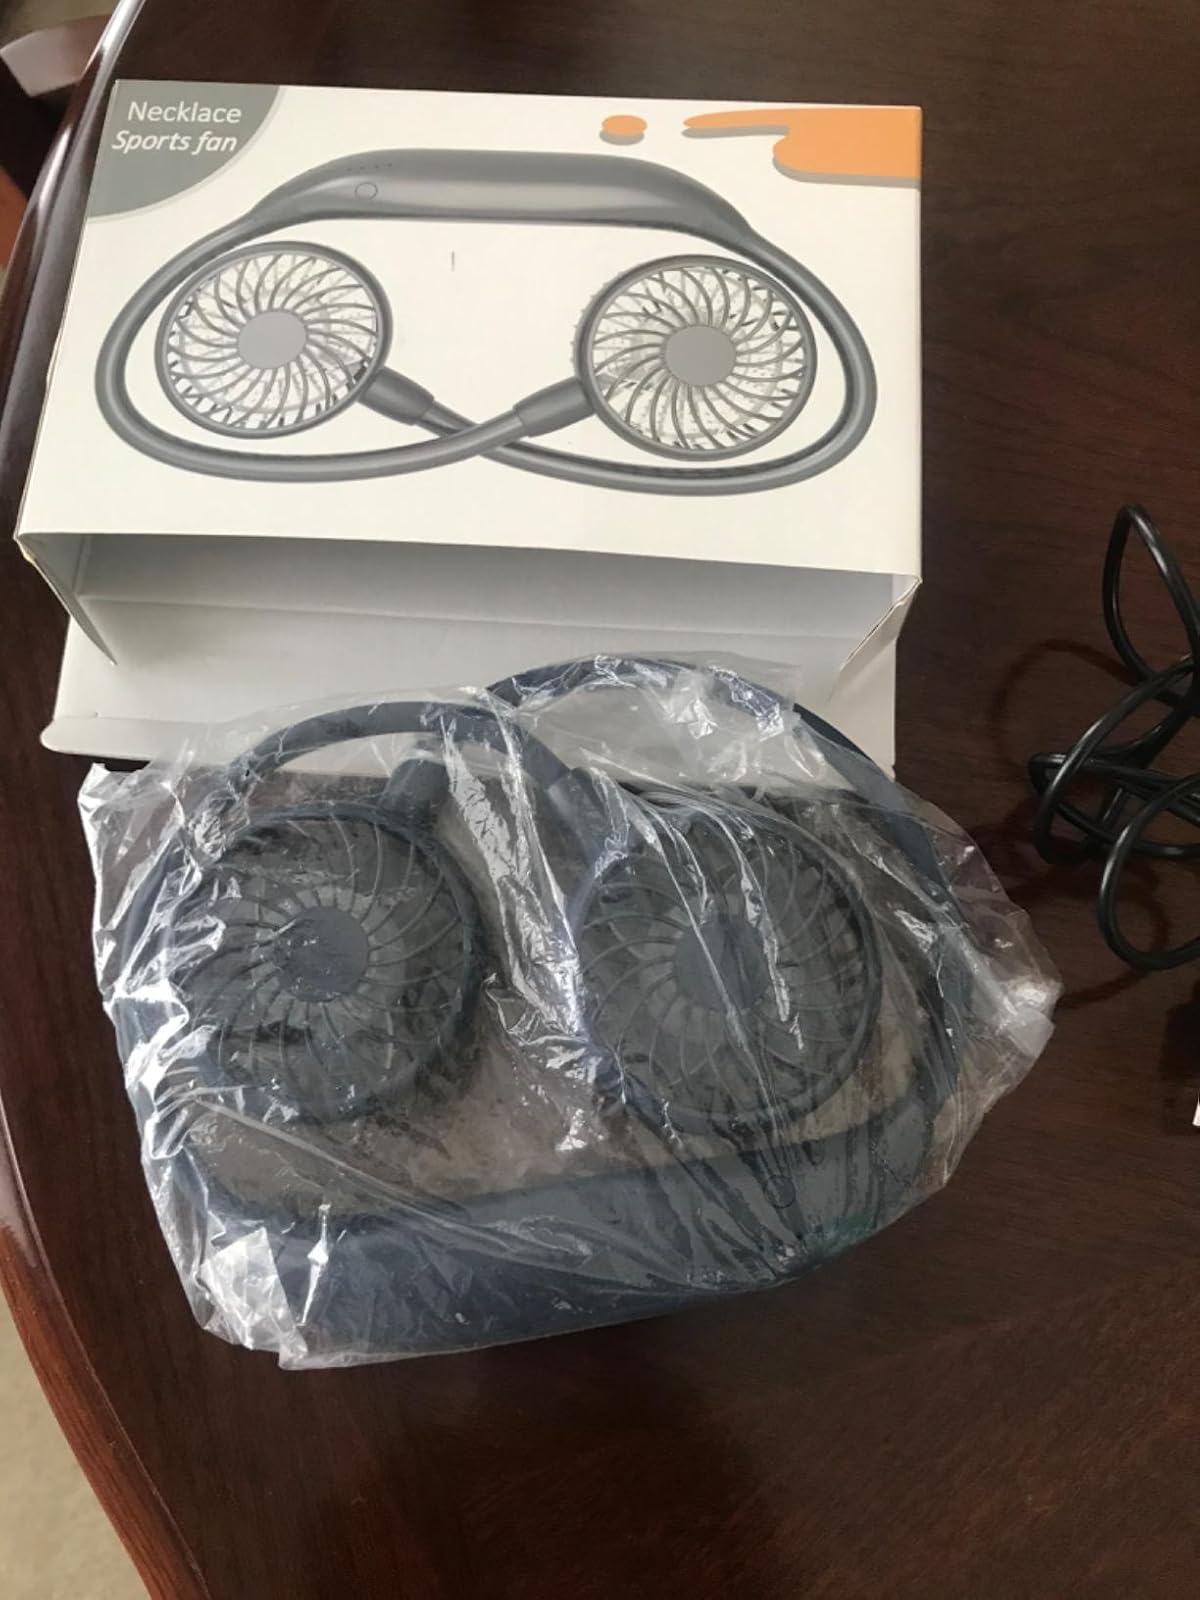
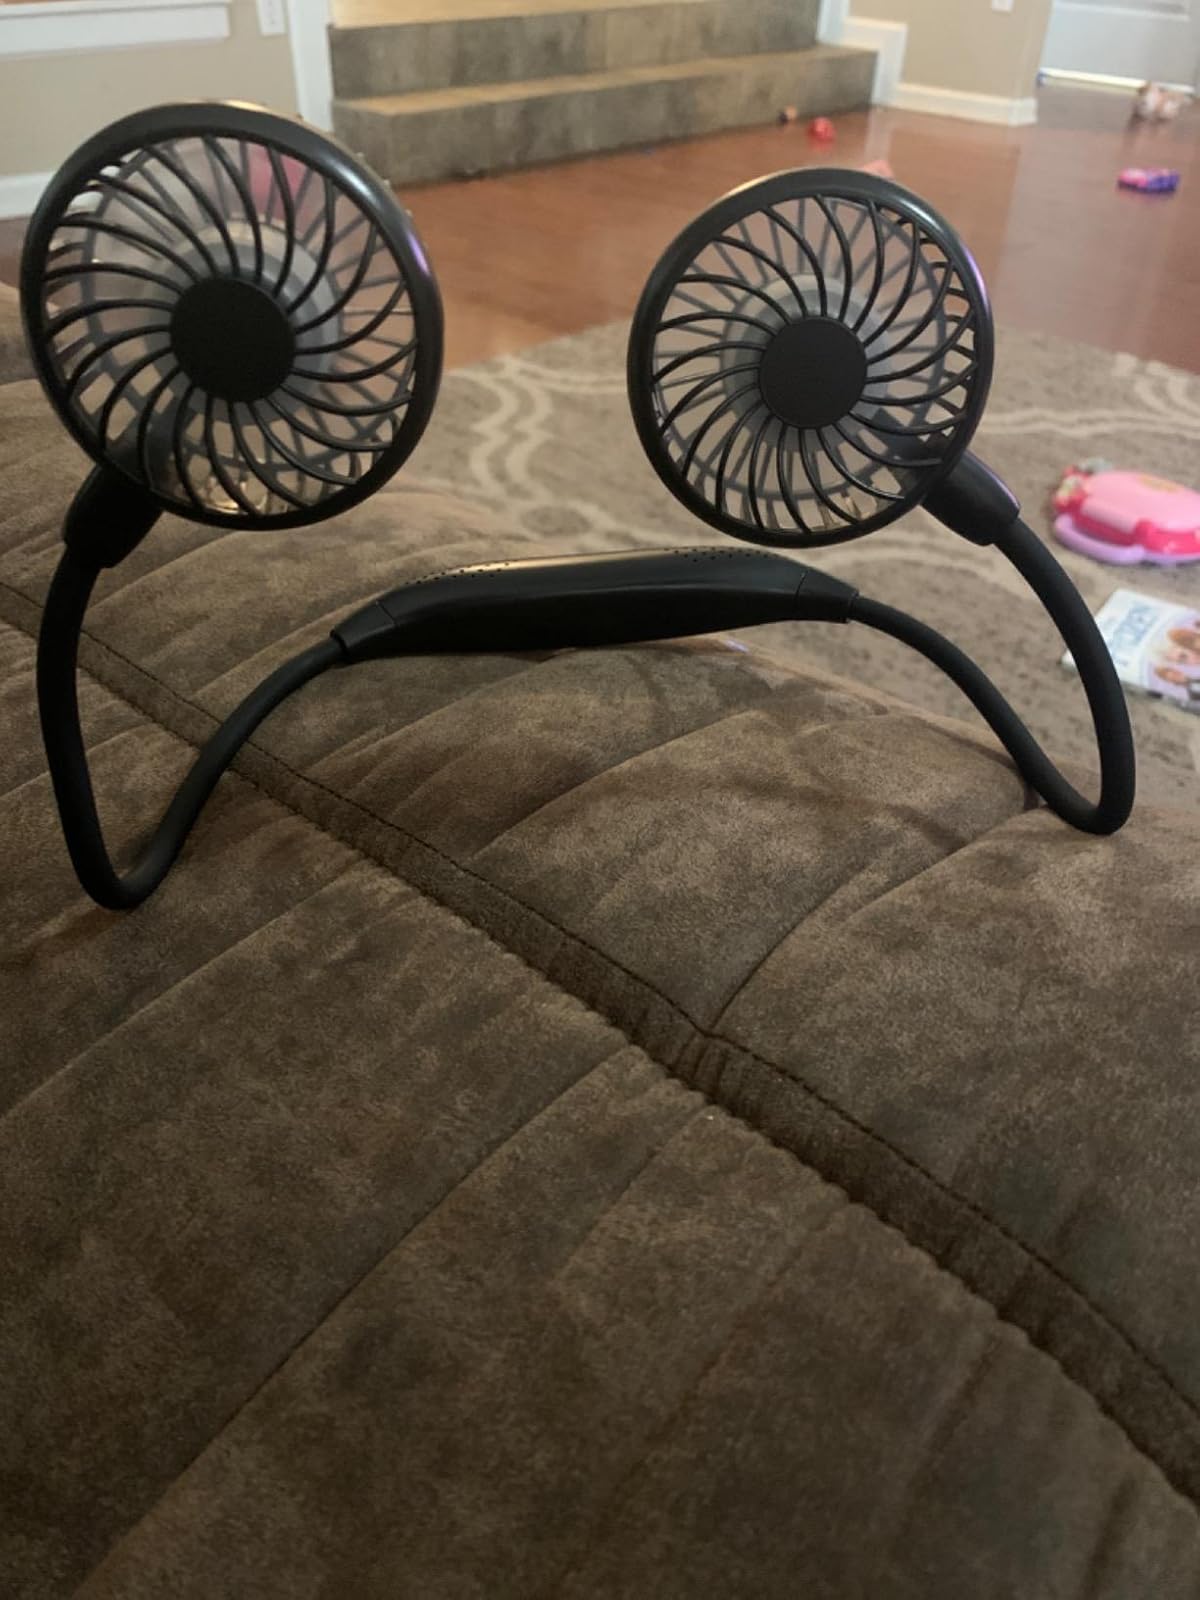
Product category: fan
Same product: no